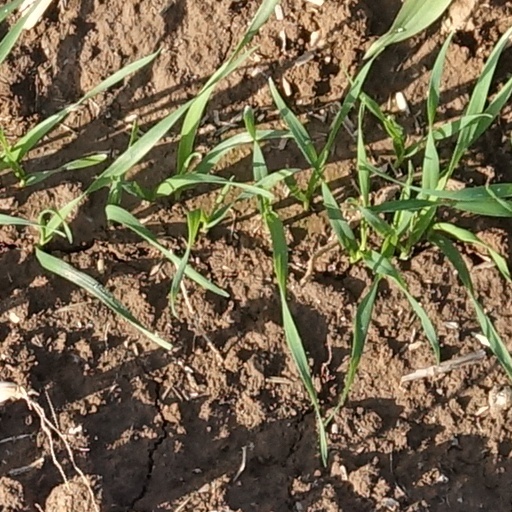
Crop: wheat